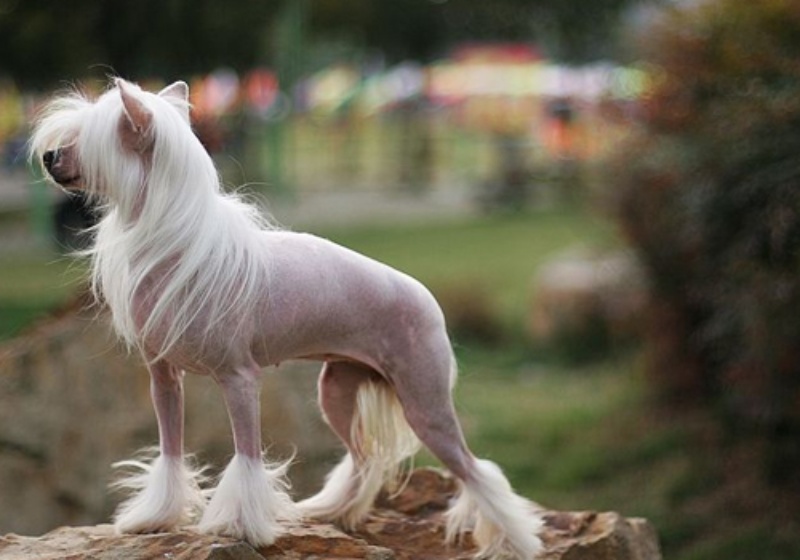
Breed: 234-n000093-Chinese_Crested_Dog